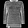
Label: Pullover